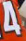
Number: 4